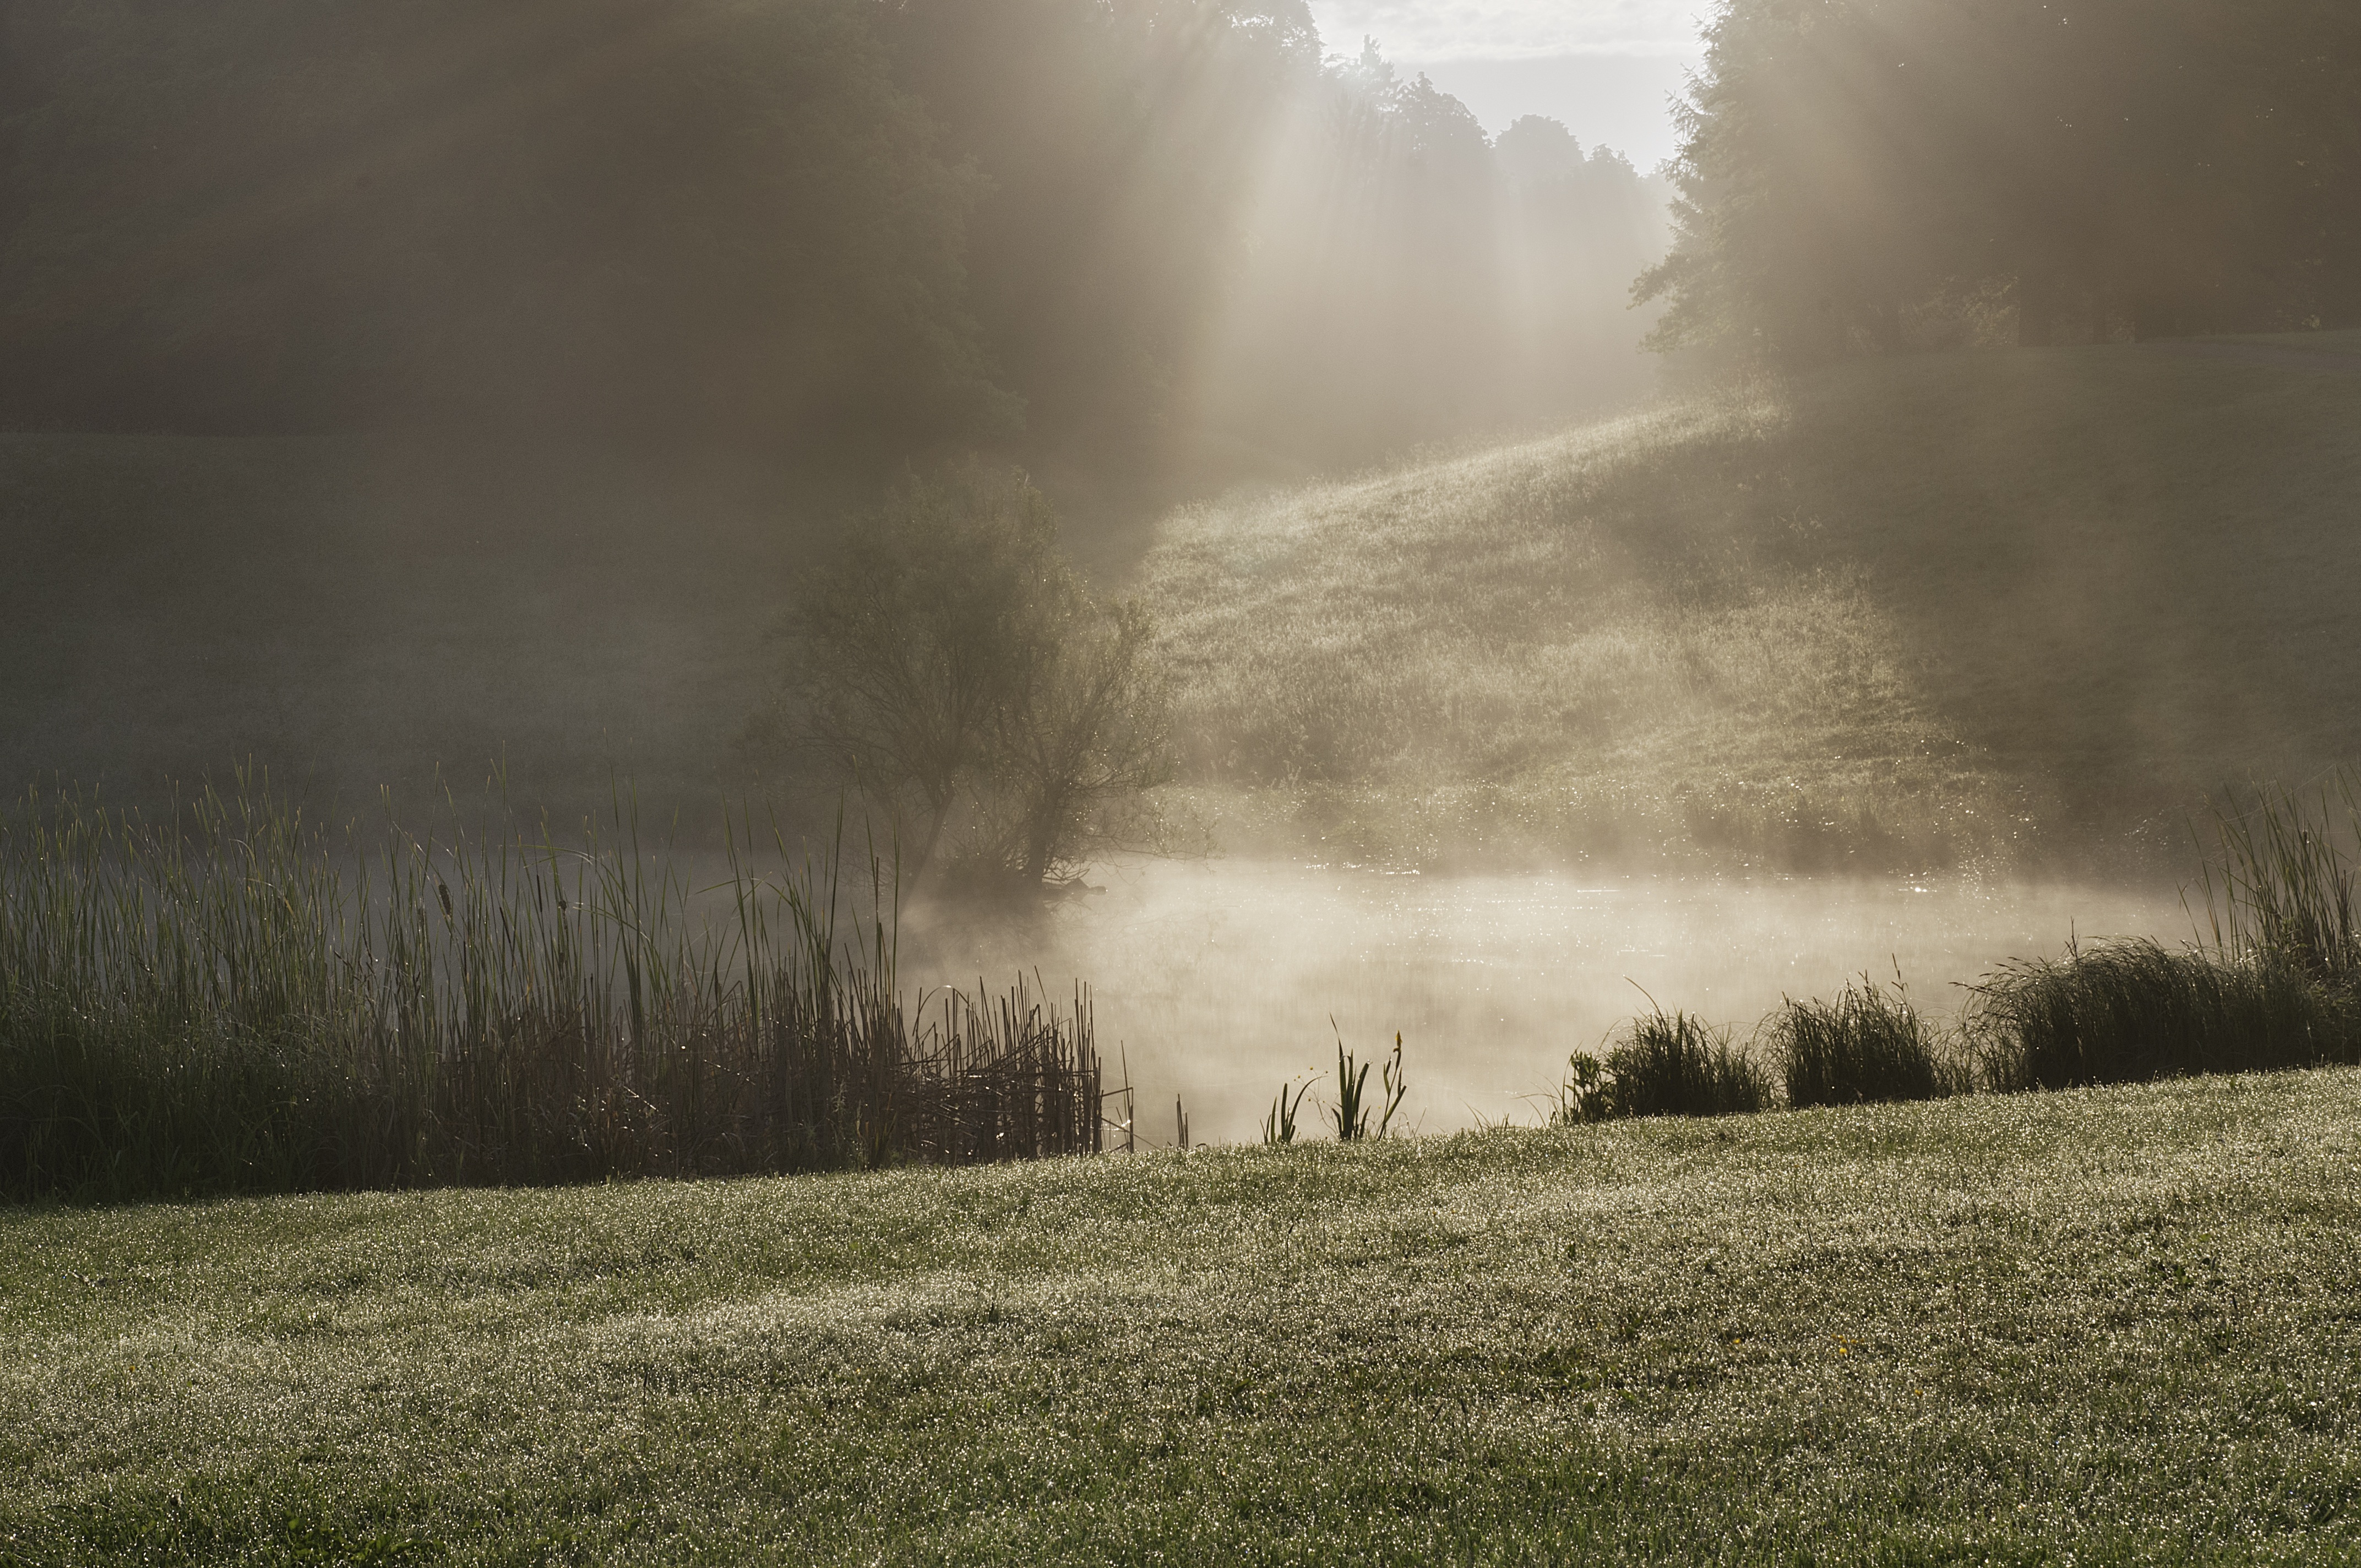
landscape, tree, water, nature, forest, grass, cold, light, cloud, sun, fog, mist, field, meadow, prairie, sunlight, morning, hill, wind, pond, autumn, park, weather, outlook, habitat, sunbeam, rural area, natural environment, atmospheric phenomenon, grass family